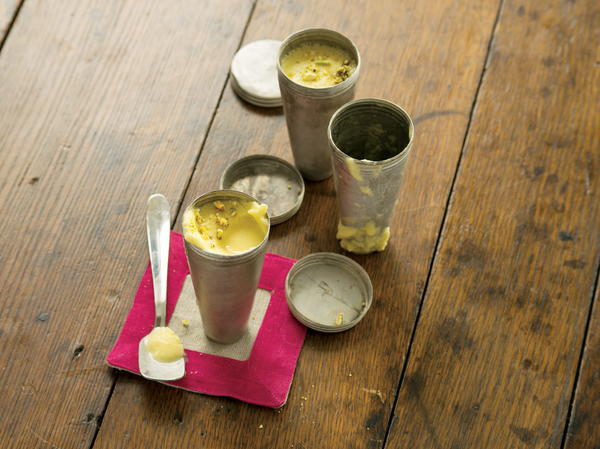
Dish: kulfi